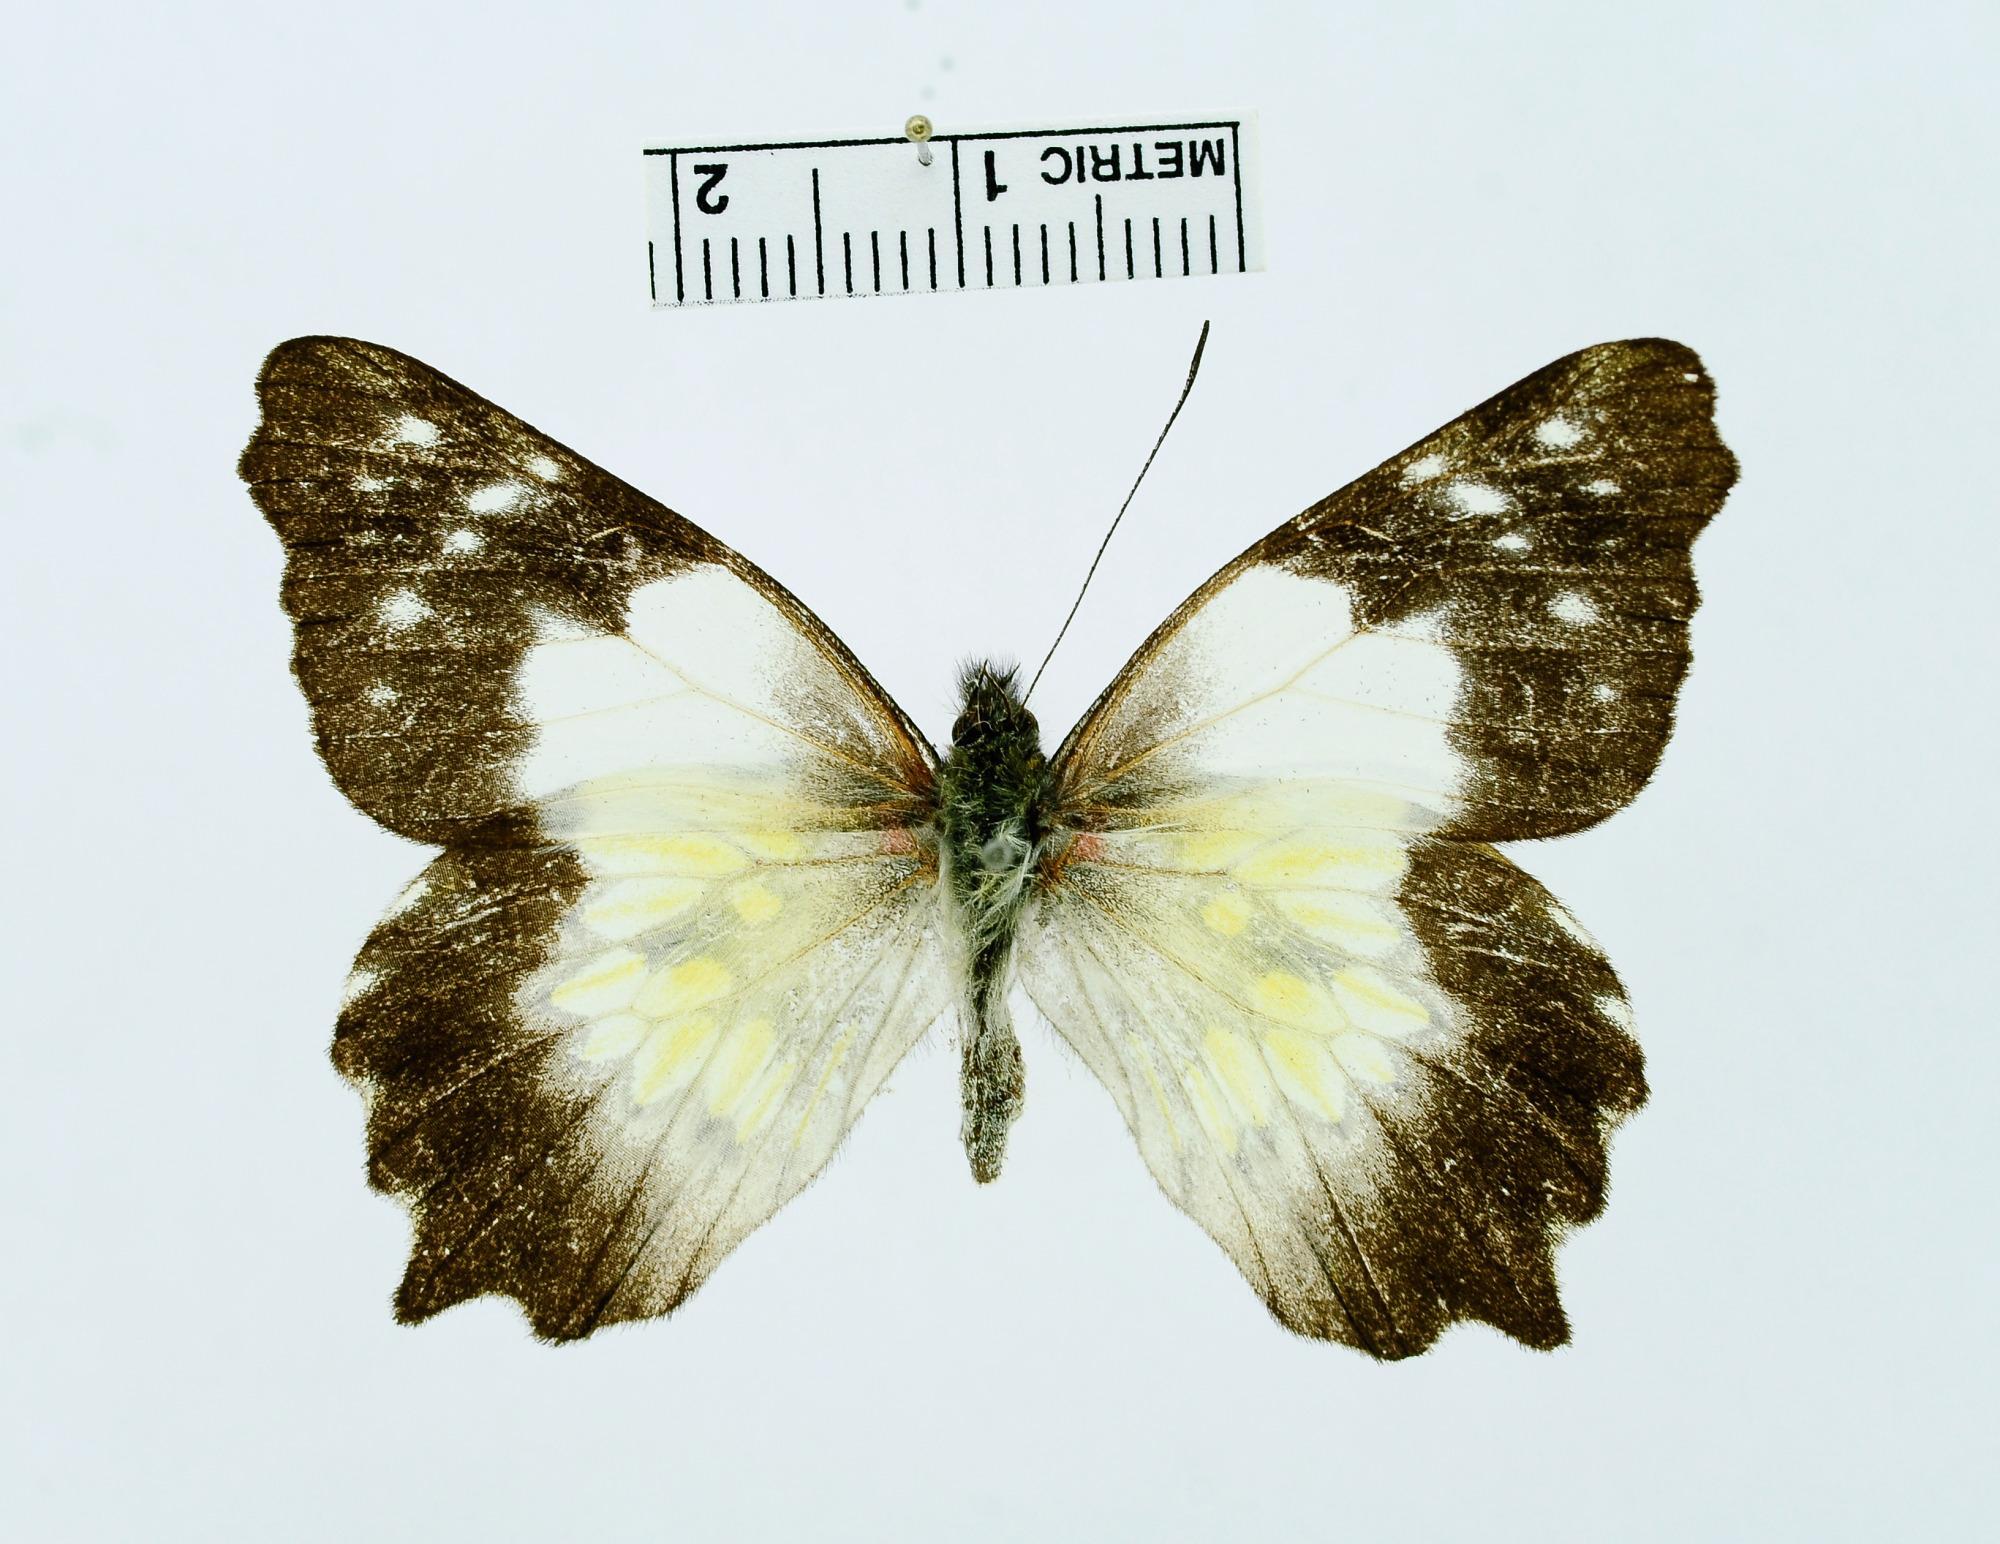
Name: Leodonta marginata
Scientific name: Leodonta marginata Schaus, 1902
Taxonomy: Animalia, Arthropoda, Insecta, Lepidoptera, Pieridae, Pierinae
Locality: Merida, Venezuela